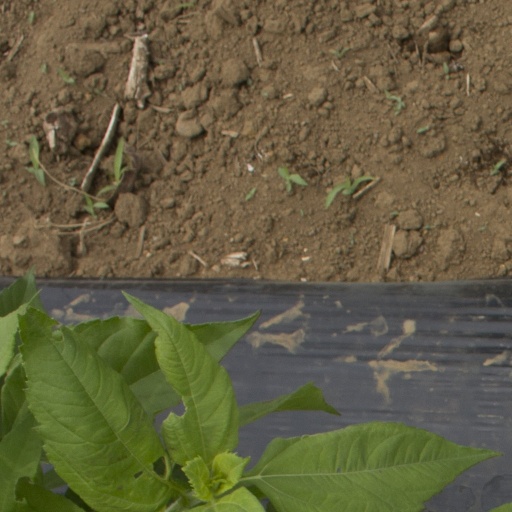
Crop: Jerusalem artichoke